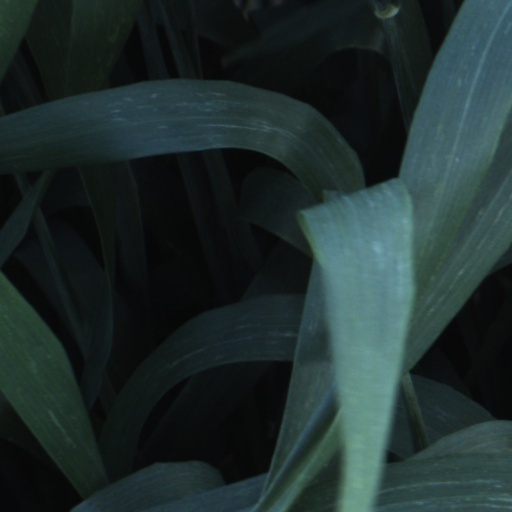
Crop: wheat